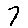
Label: 7